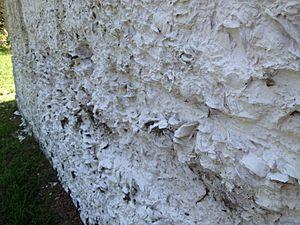
Le Béton Tabby est un type de béton fabriqué en brûlant des coquilles d'huîtres pour créer de la chaux, puis en le mélangeant avec de l’eau, du sable, des cendres et des coquilles d’huîtres cassées. le béton Tabby a été utilisé par les premiers colons espagnols dans l’actuelle Caroline du Nord et la Floride, puis par les colons britanniques principalement sur la côte de la Caroline du Sud et la Géorgie.